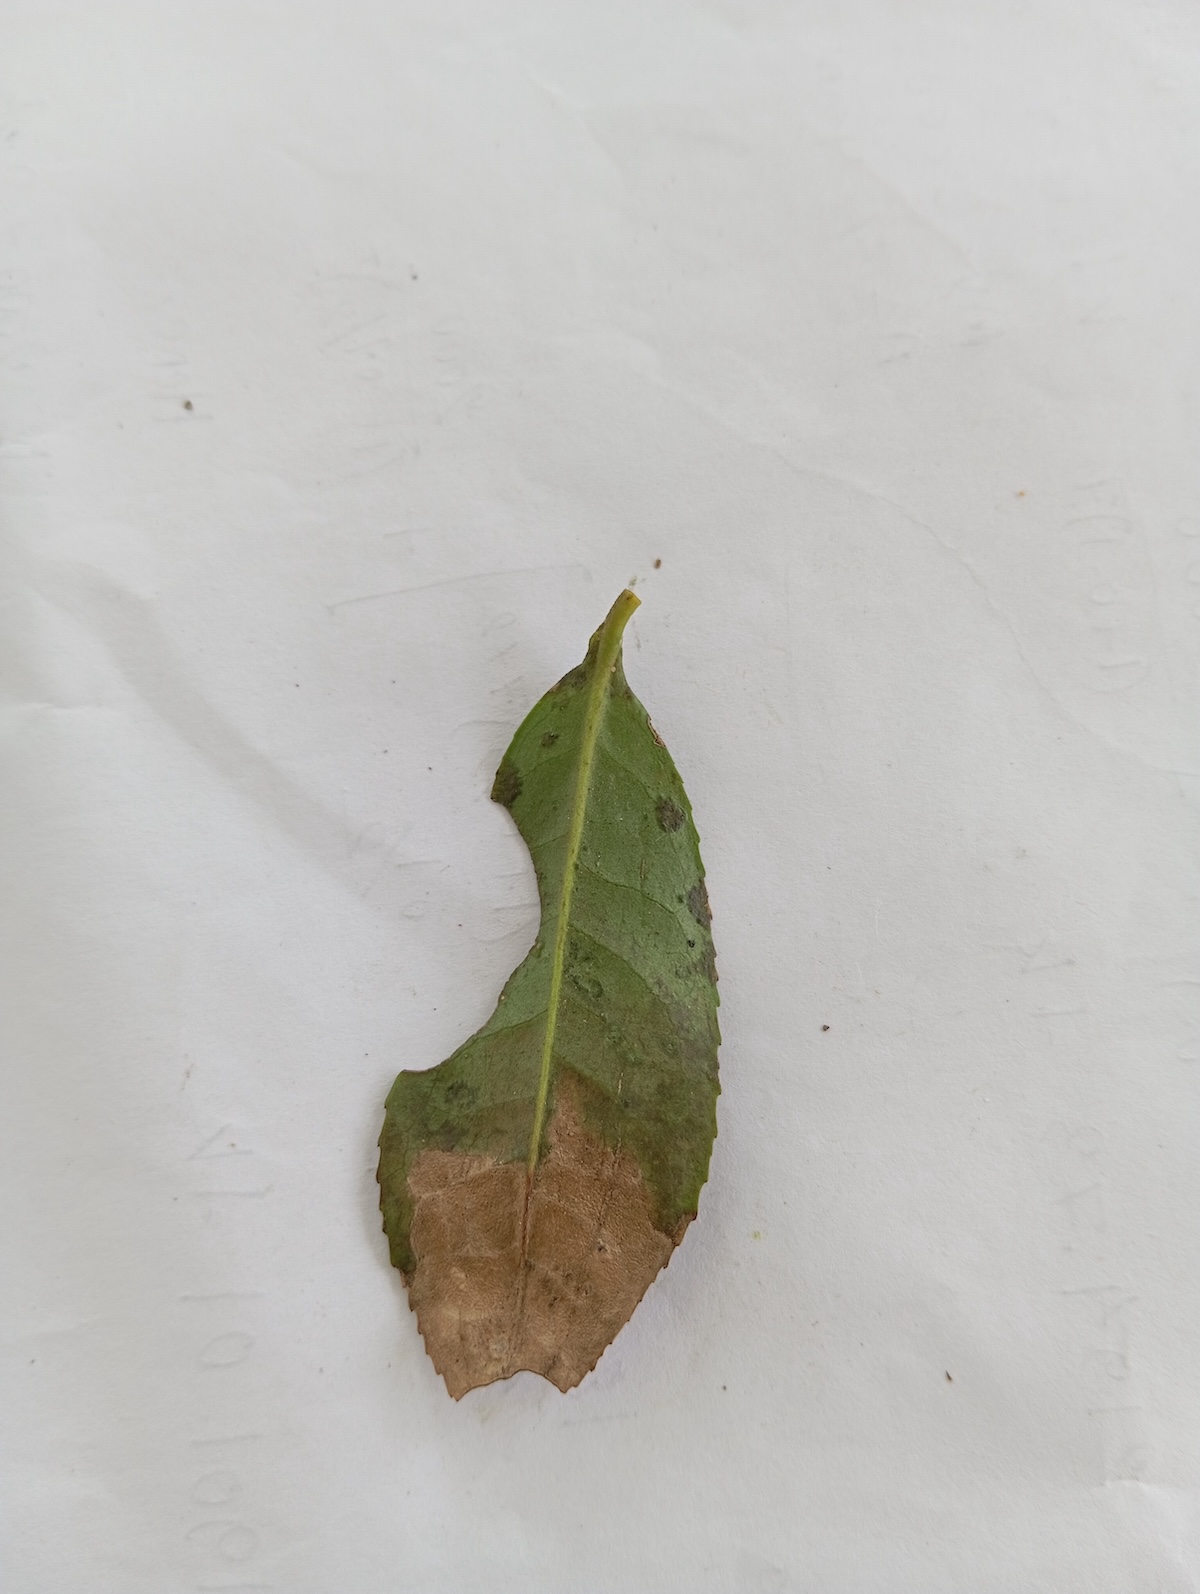
Label: Gray Blight